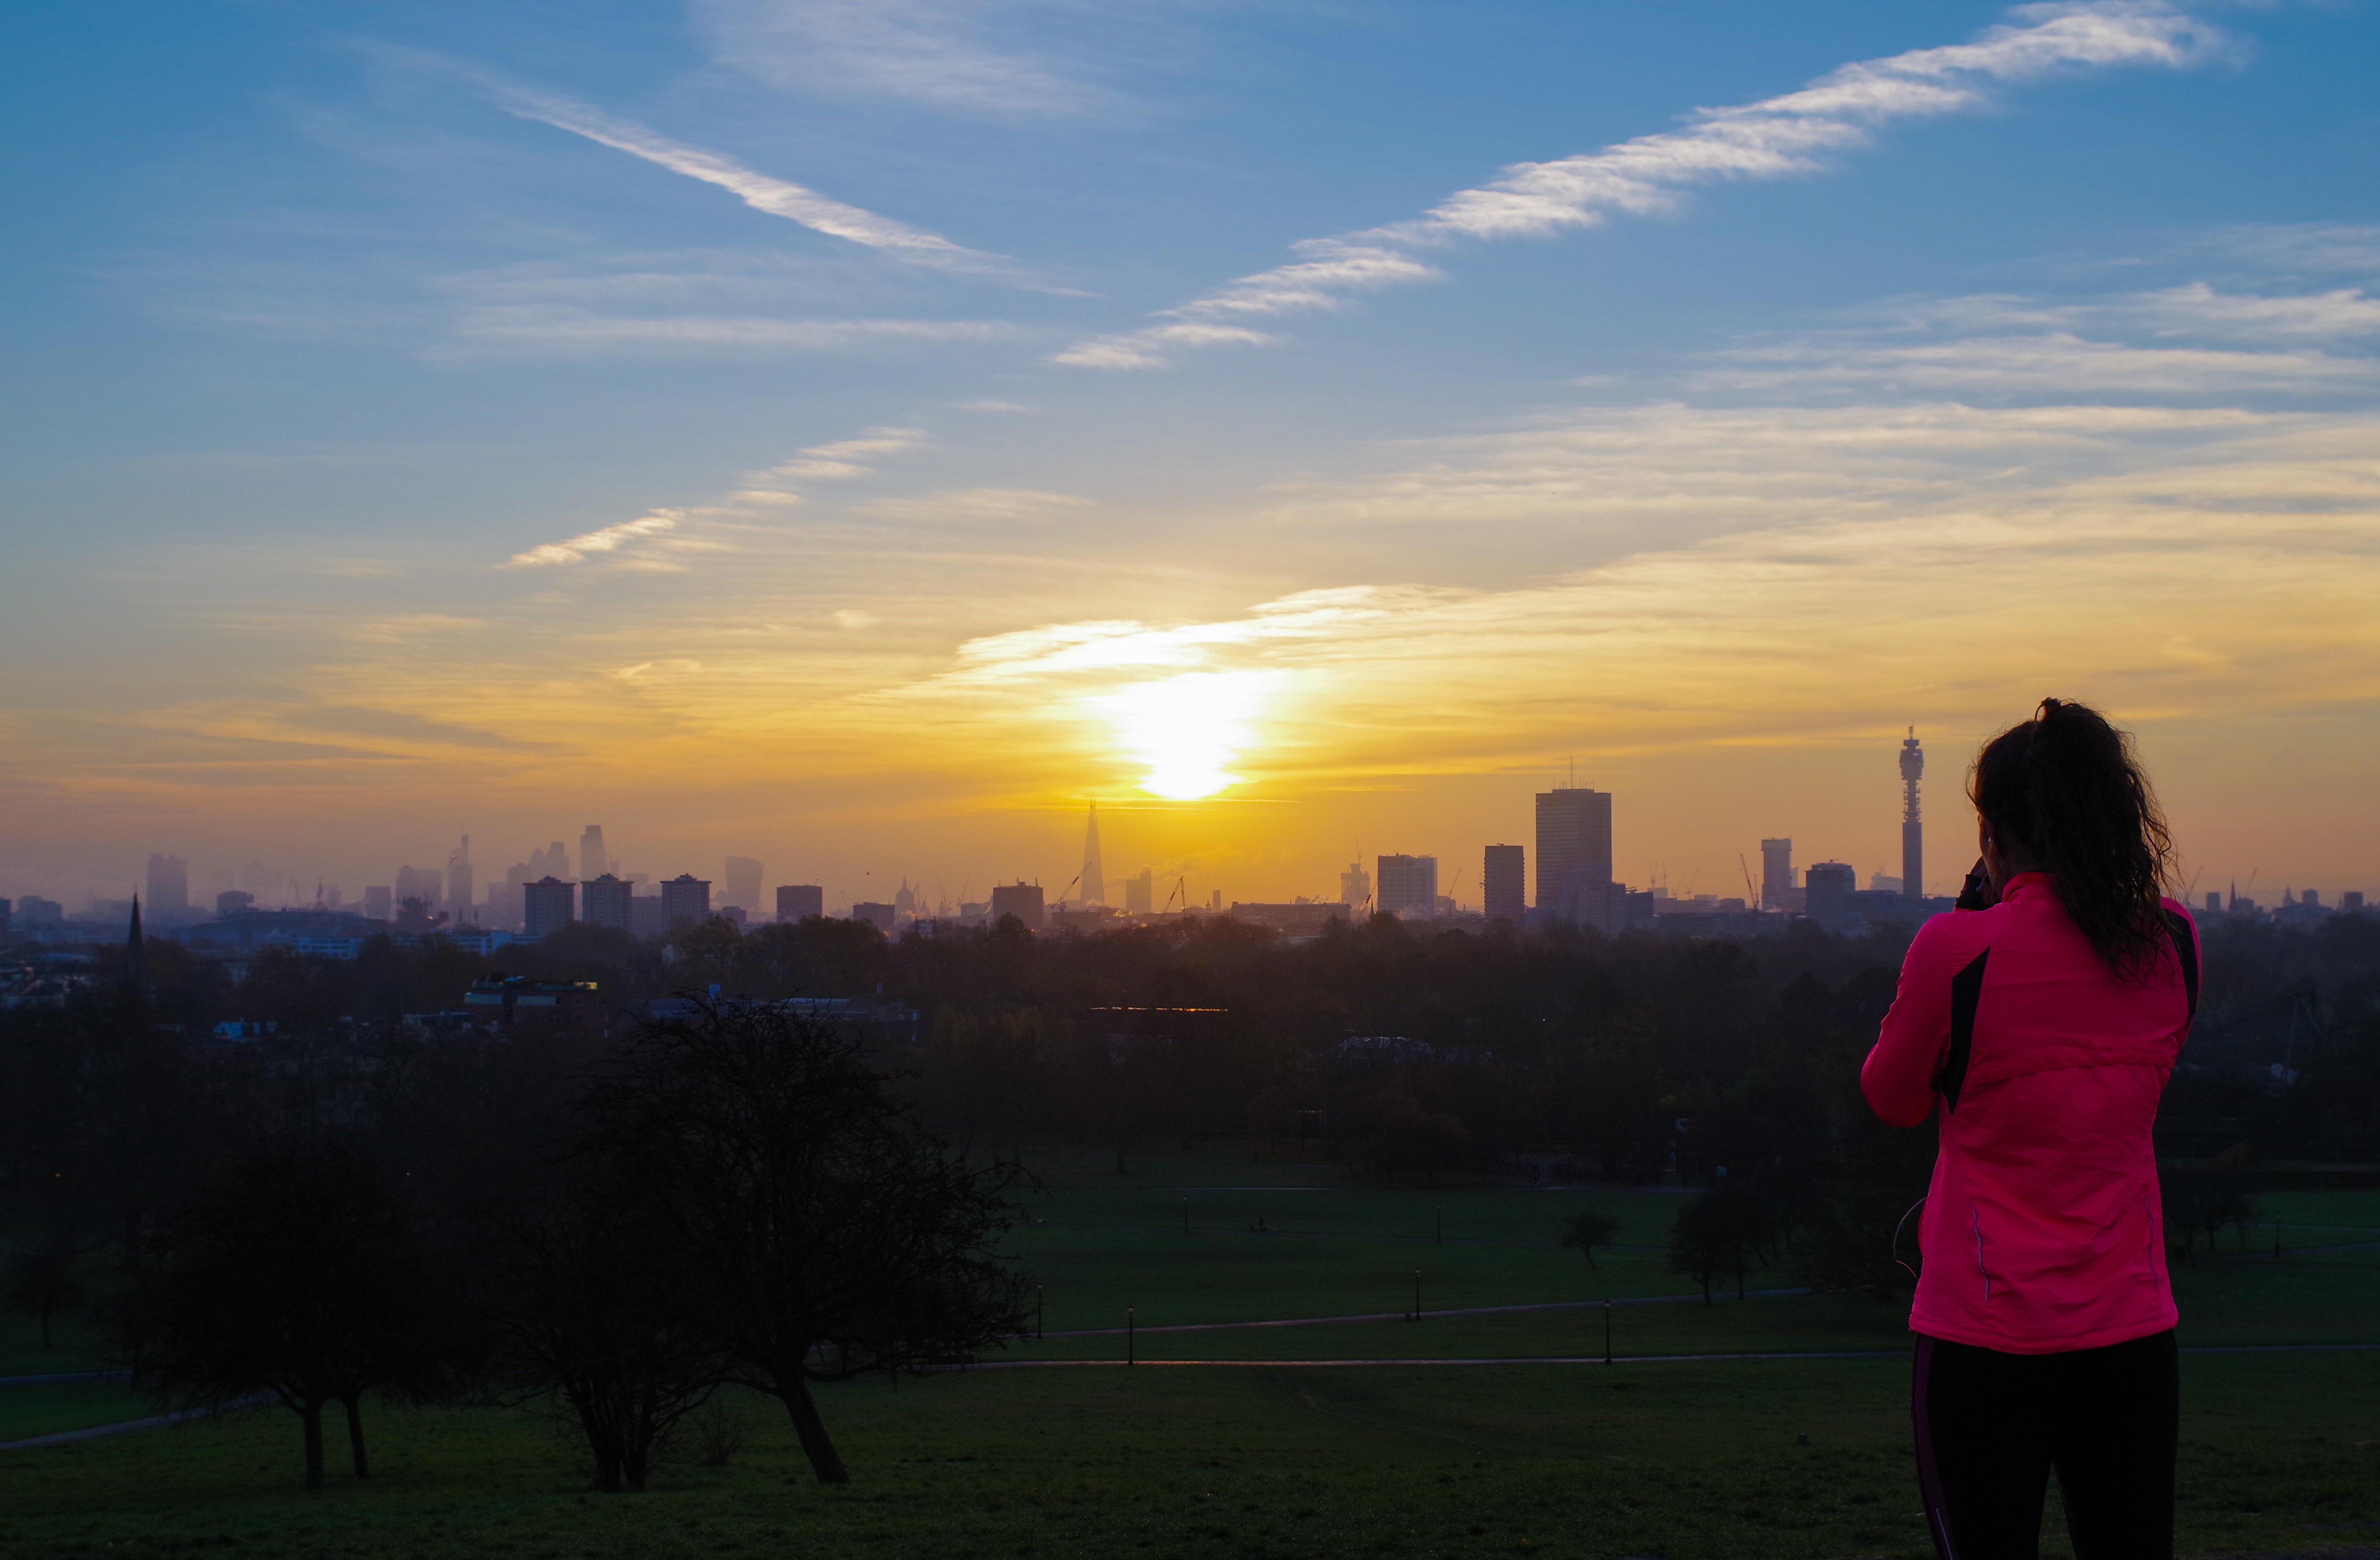
horizon, cloud, sky, sun, sunrise, sunset, field, sunlight, morning, hill, dawn, dusk, evening, afterglow